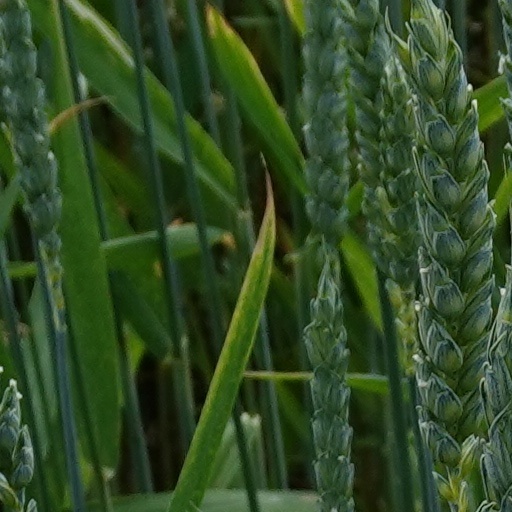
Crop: wheat